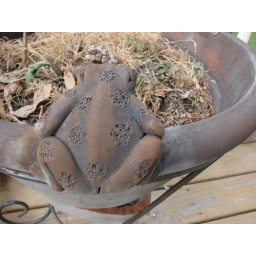
I liked this cute frog (one of a trio adorning a pot near the outdoor hot tub)